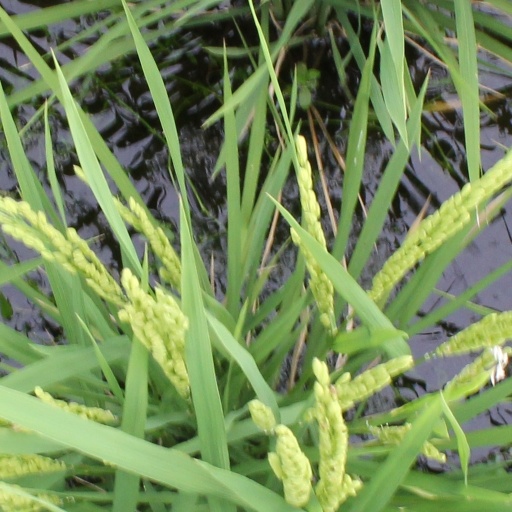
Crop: rice